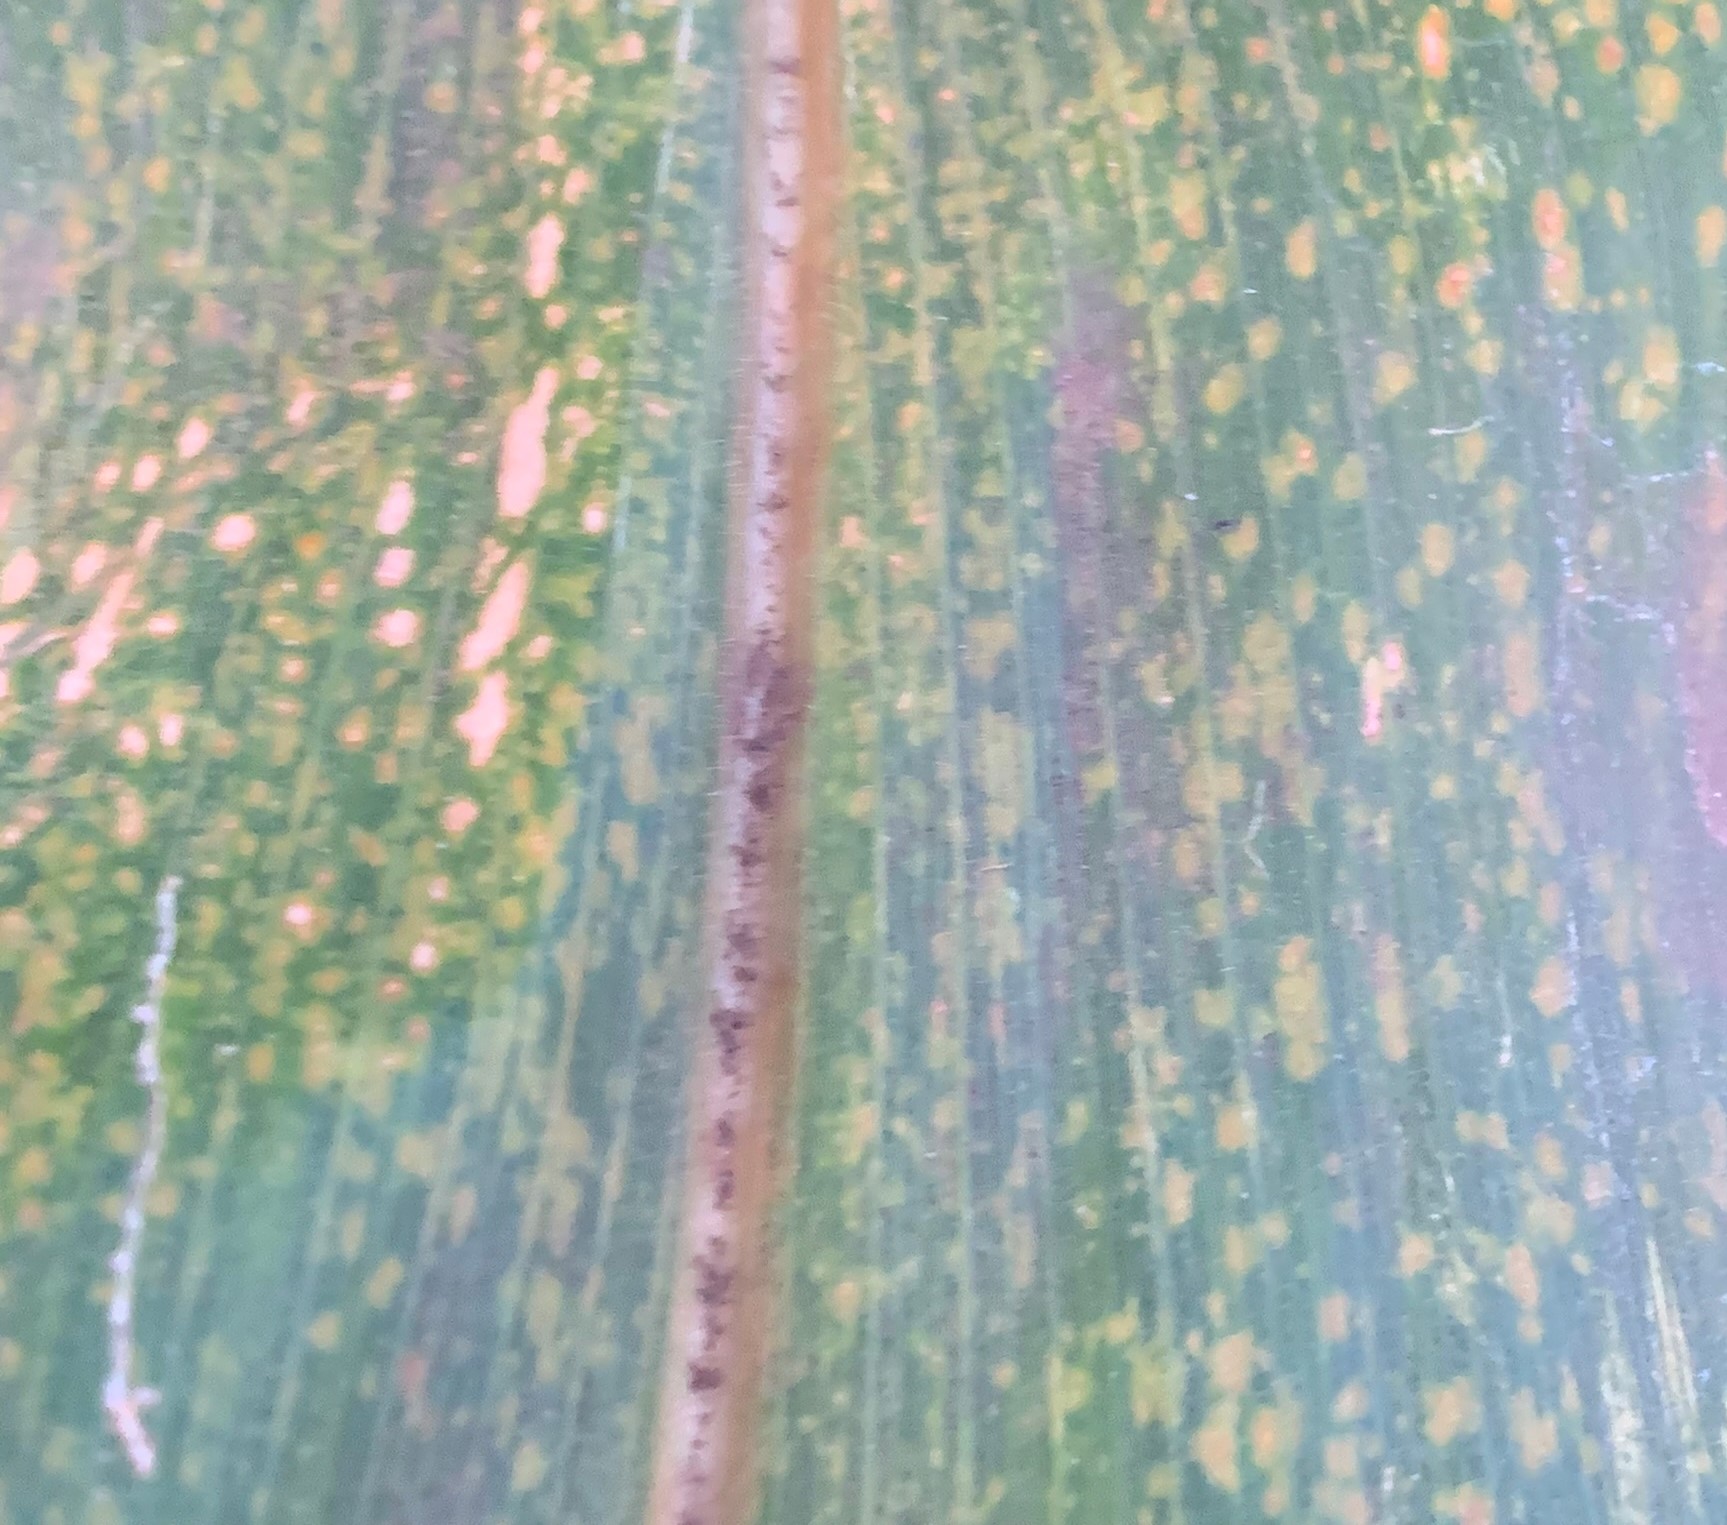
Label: MLN